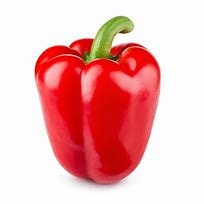
Label: capsicum